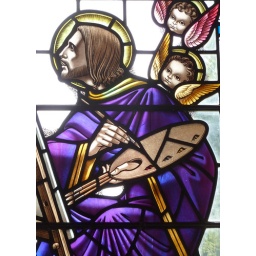
Detail of memorial window to stained glass artist , Arthur F Erridge in St Andrew's church, Marks Tey.